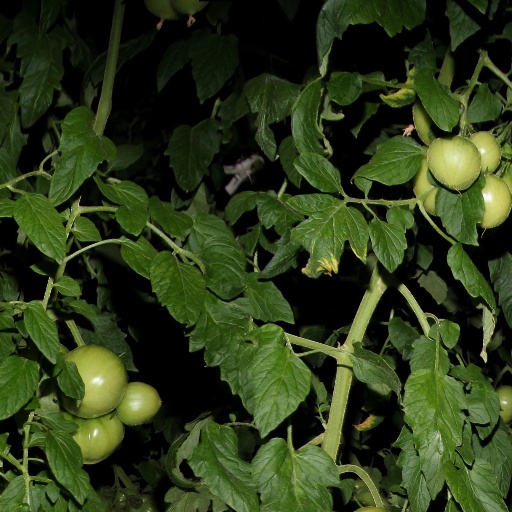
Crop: tomato